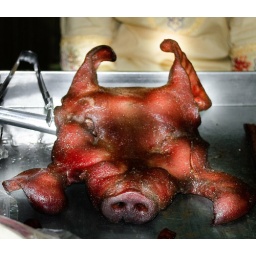
Roastet pig on a market in Thailand